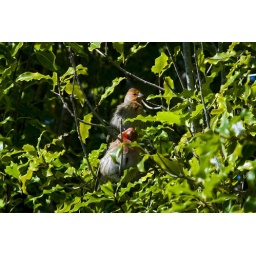
Two colorful birds sitting in a tree.....k-i-s-s-i-n-g